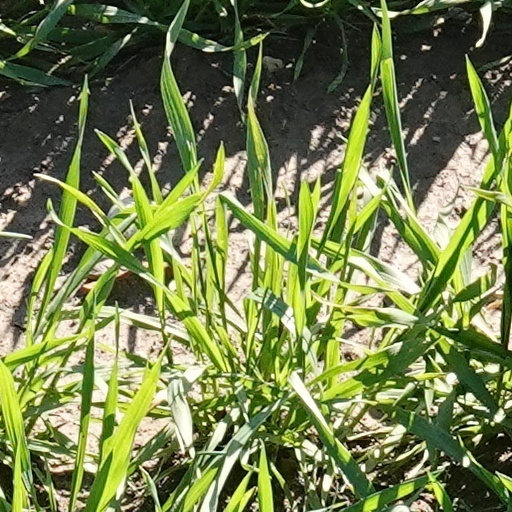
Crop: wheat